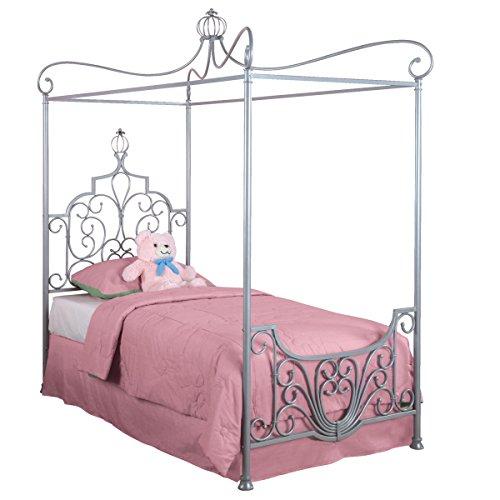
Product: Powell Furniture Princess Rebecca Sparkle Silver Twin Size Canopy Bed
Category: Home & Kitchen | Furniture | Bedroom Furniture | Beds, Frames & Bases | Beds
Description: Recommended for use with legged bed frame, sold separately.
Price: $145.24
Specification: ASIN:B0019GC8I6|ShippingWeight:75pounds(Viewshippingratesandpolicies)|DateFirstAvailable:July26,2005